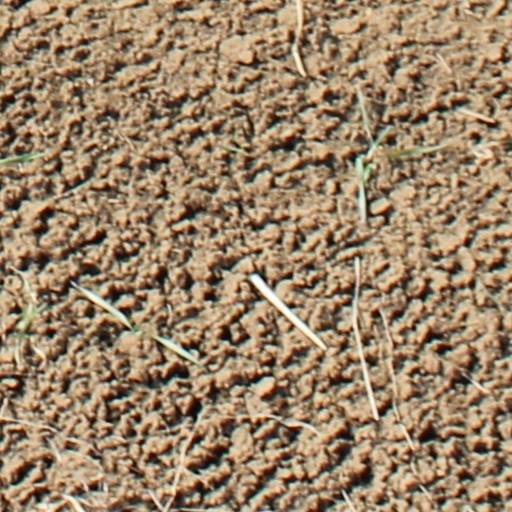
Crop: wheat